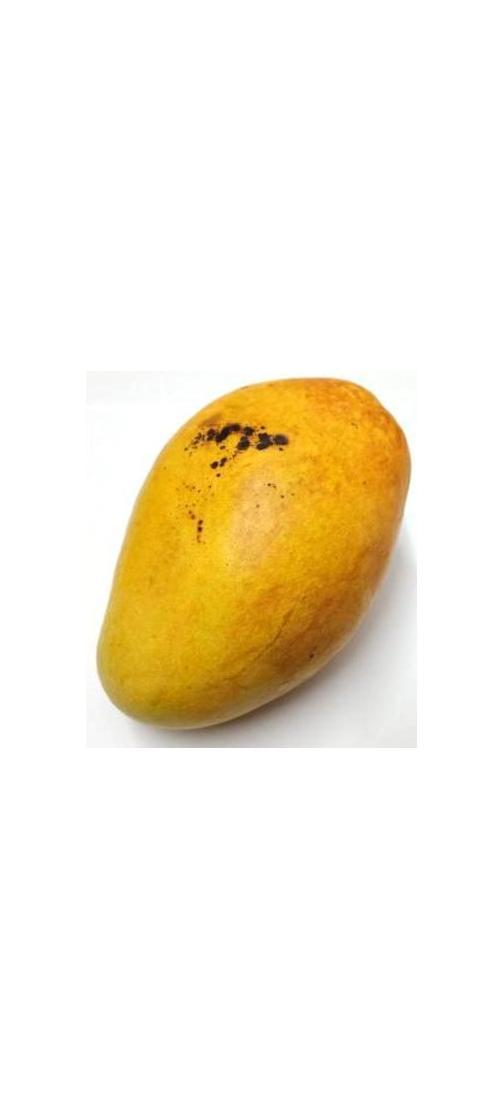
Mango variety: Bari-11